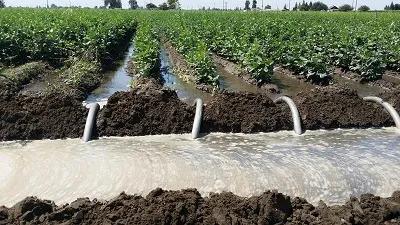
Huu umuagiliaji maji ni mbinu muhimu kuhakikisha mimea inapata maji ya kutosha hasaa wakati wa ukame au mvua zisizo tabirika. Kuna aina mbali mbali za mifumo wa umuagiliaji wa maji.